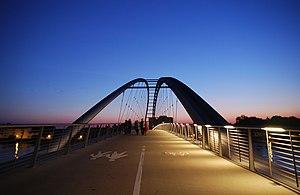
Passerelle des Trois Pays au dessus du Rhin à Huningue et Weil am Rhein Italiano: Ponte dei Tre Paesi
La passerelle des Trois Pays est un pont qui traverse le Rhin entre les villes de Huningue et de Weil-am-Rhein. Elle détient le record du monde de la plus longue passerelle réservée aux piétons et aux vélos.